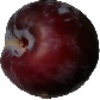
Label: Plum 1